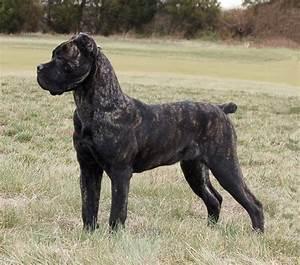
dog